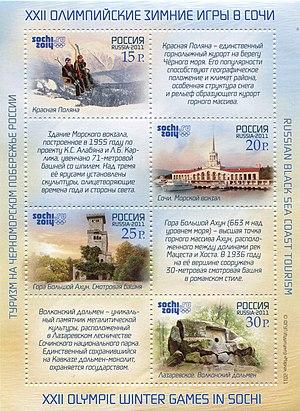
Sotchi est une ville et une station balnéaire du kraï de Krasnodar, en Russie. Elle est située au bord de la mer Noire, dans la partie russe du Caucase. La région a autrefois appartenu aux territoires de la Circassie. La ville est fondée en 1838, avec l'implantation d'un fort russe. Sa population s'élevait à 368 011 habitants en 2013. Sotchi forme avec les villes avoisinantes une ville-arrondissement, dont elle est le chef-lieu administratif. L'ensemble comptait 445 209 habitants en 2013. Sotchi a été la ville hôte des Jeux olympiques d'hiver de 2014, son parc olympique est aujourd'hui le théâtre du Grand Prix de Russie de Formule 1, et la ville fut l'un des sites de la Coupe du monde de football de 2018.